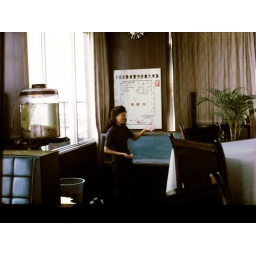
Lucy cleaning the fish tank in the 10th floor restaurant at Nancy's